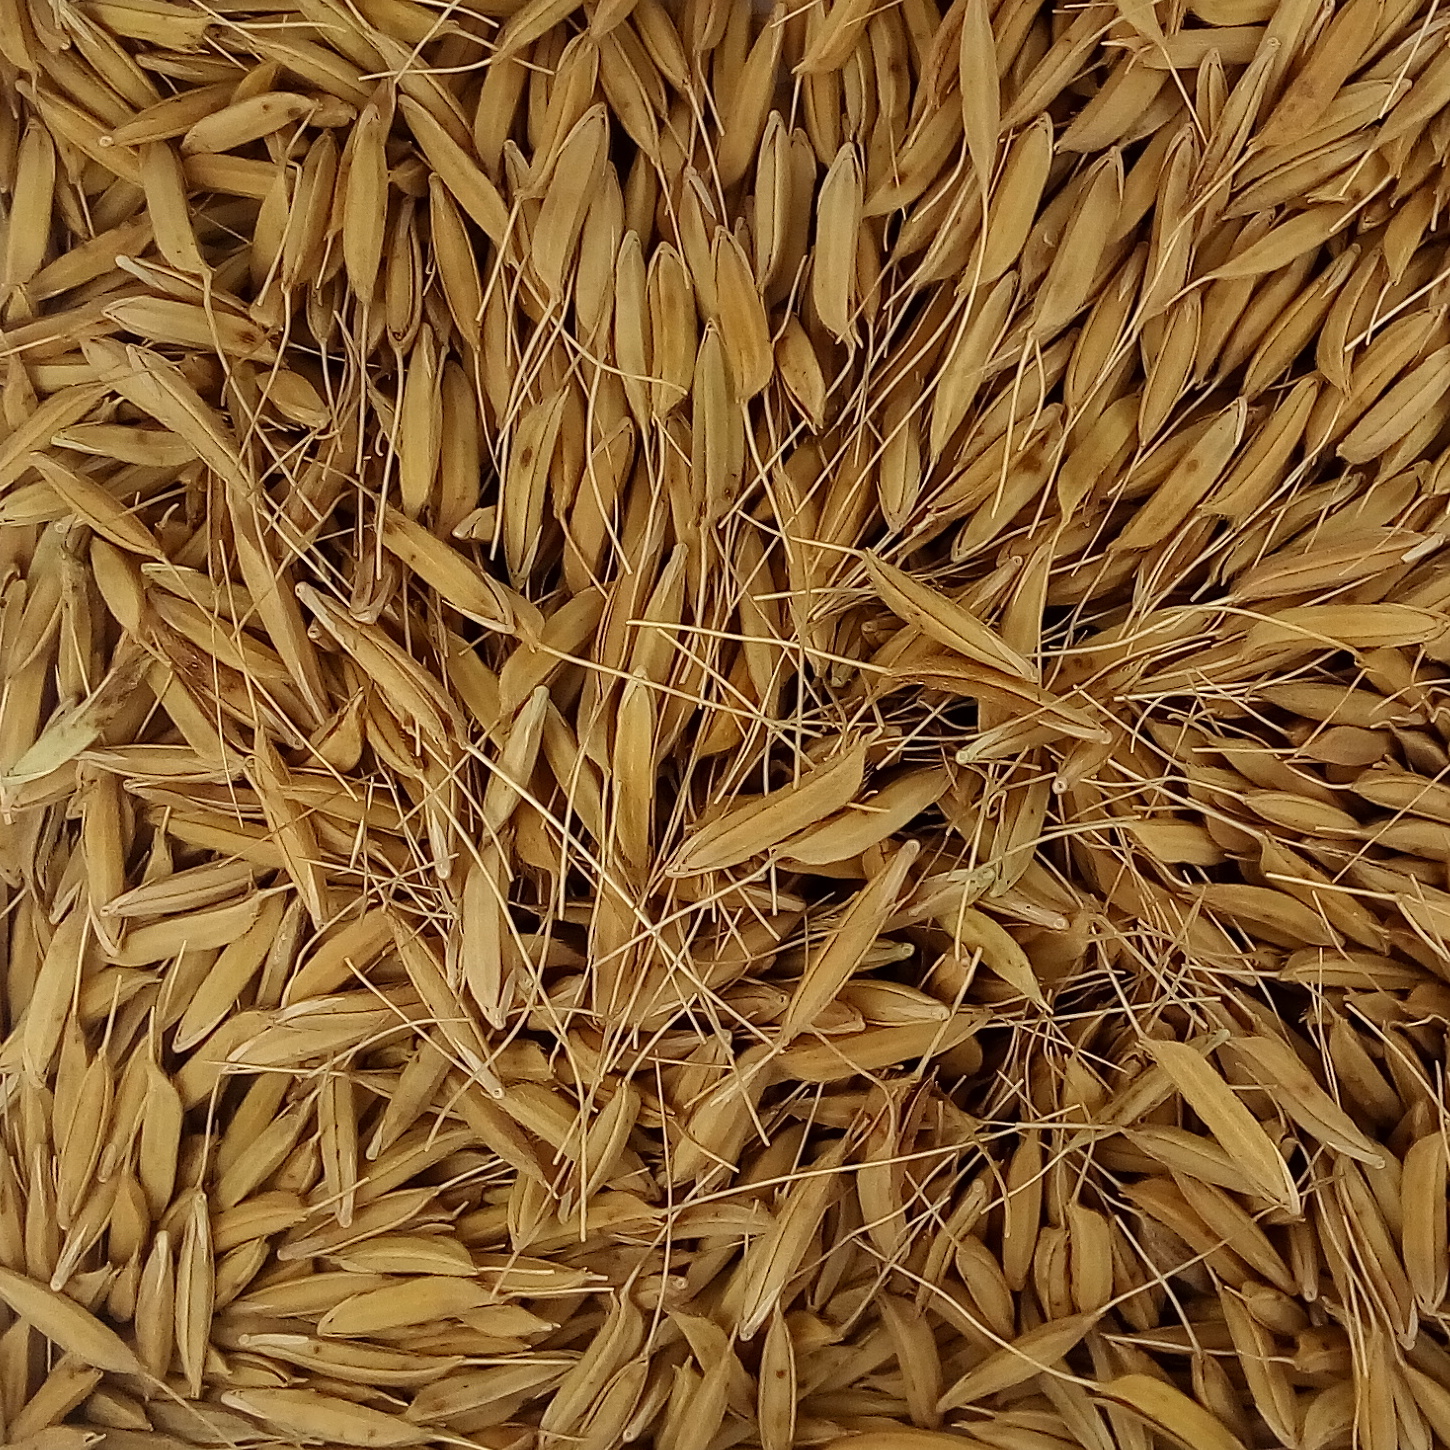
Rice seed variety: PB_6